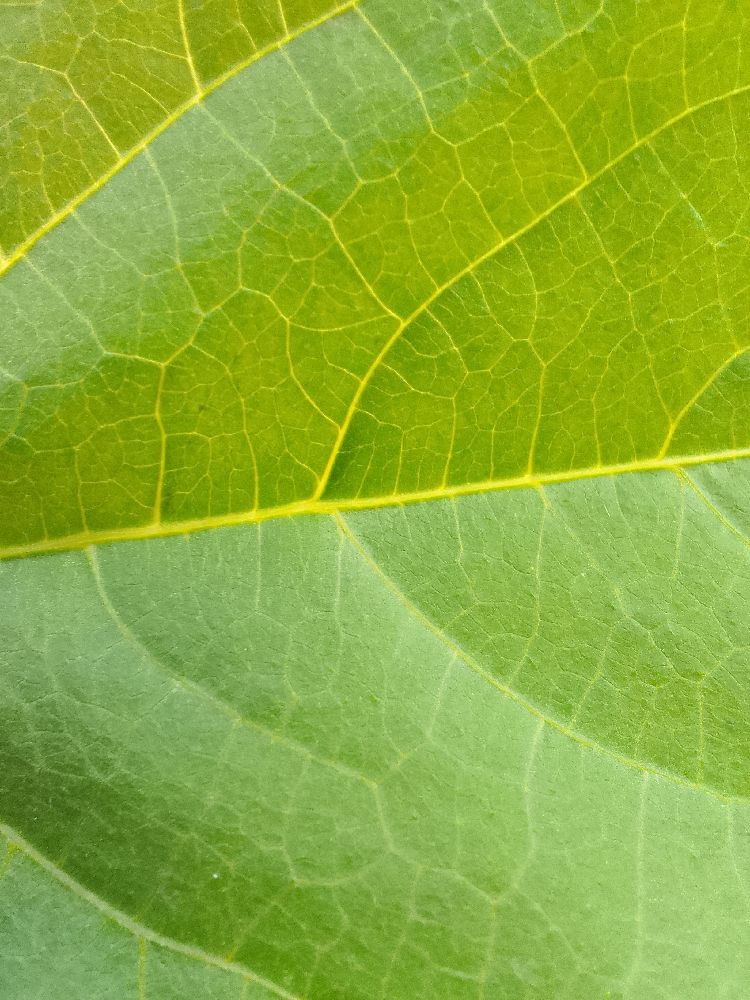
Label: healthy